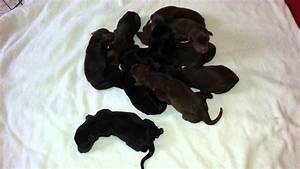
Label: cane